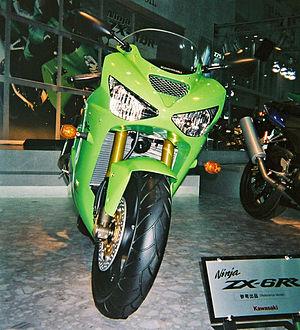
La Kawasaki ZX-6R est la première moto supersportive de la marque et apparaît en 1995. Cette dernière détrône la 600 ZZR qui passe à présent pour une GT. La ZX-6R est la première 600 du marché équipée d'un cadre en alliage léger.